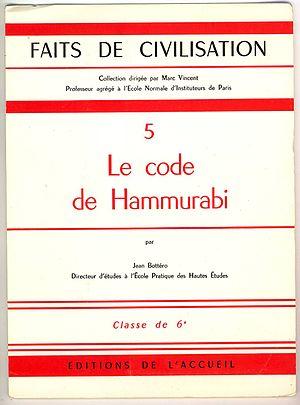
Le code de Hammurabi